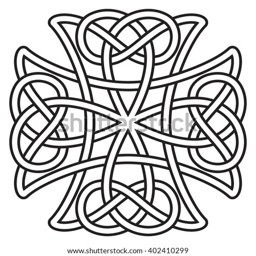
national ornament in the shape of a cross .